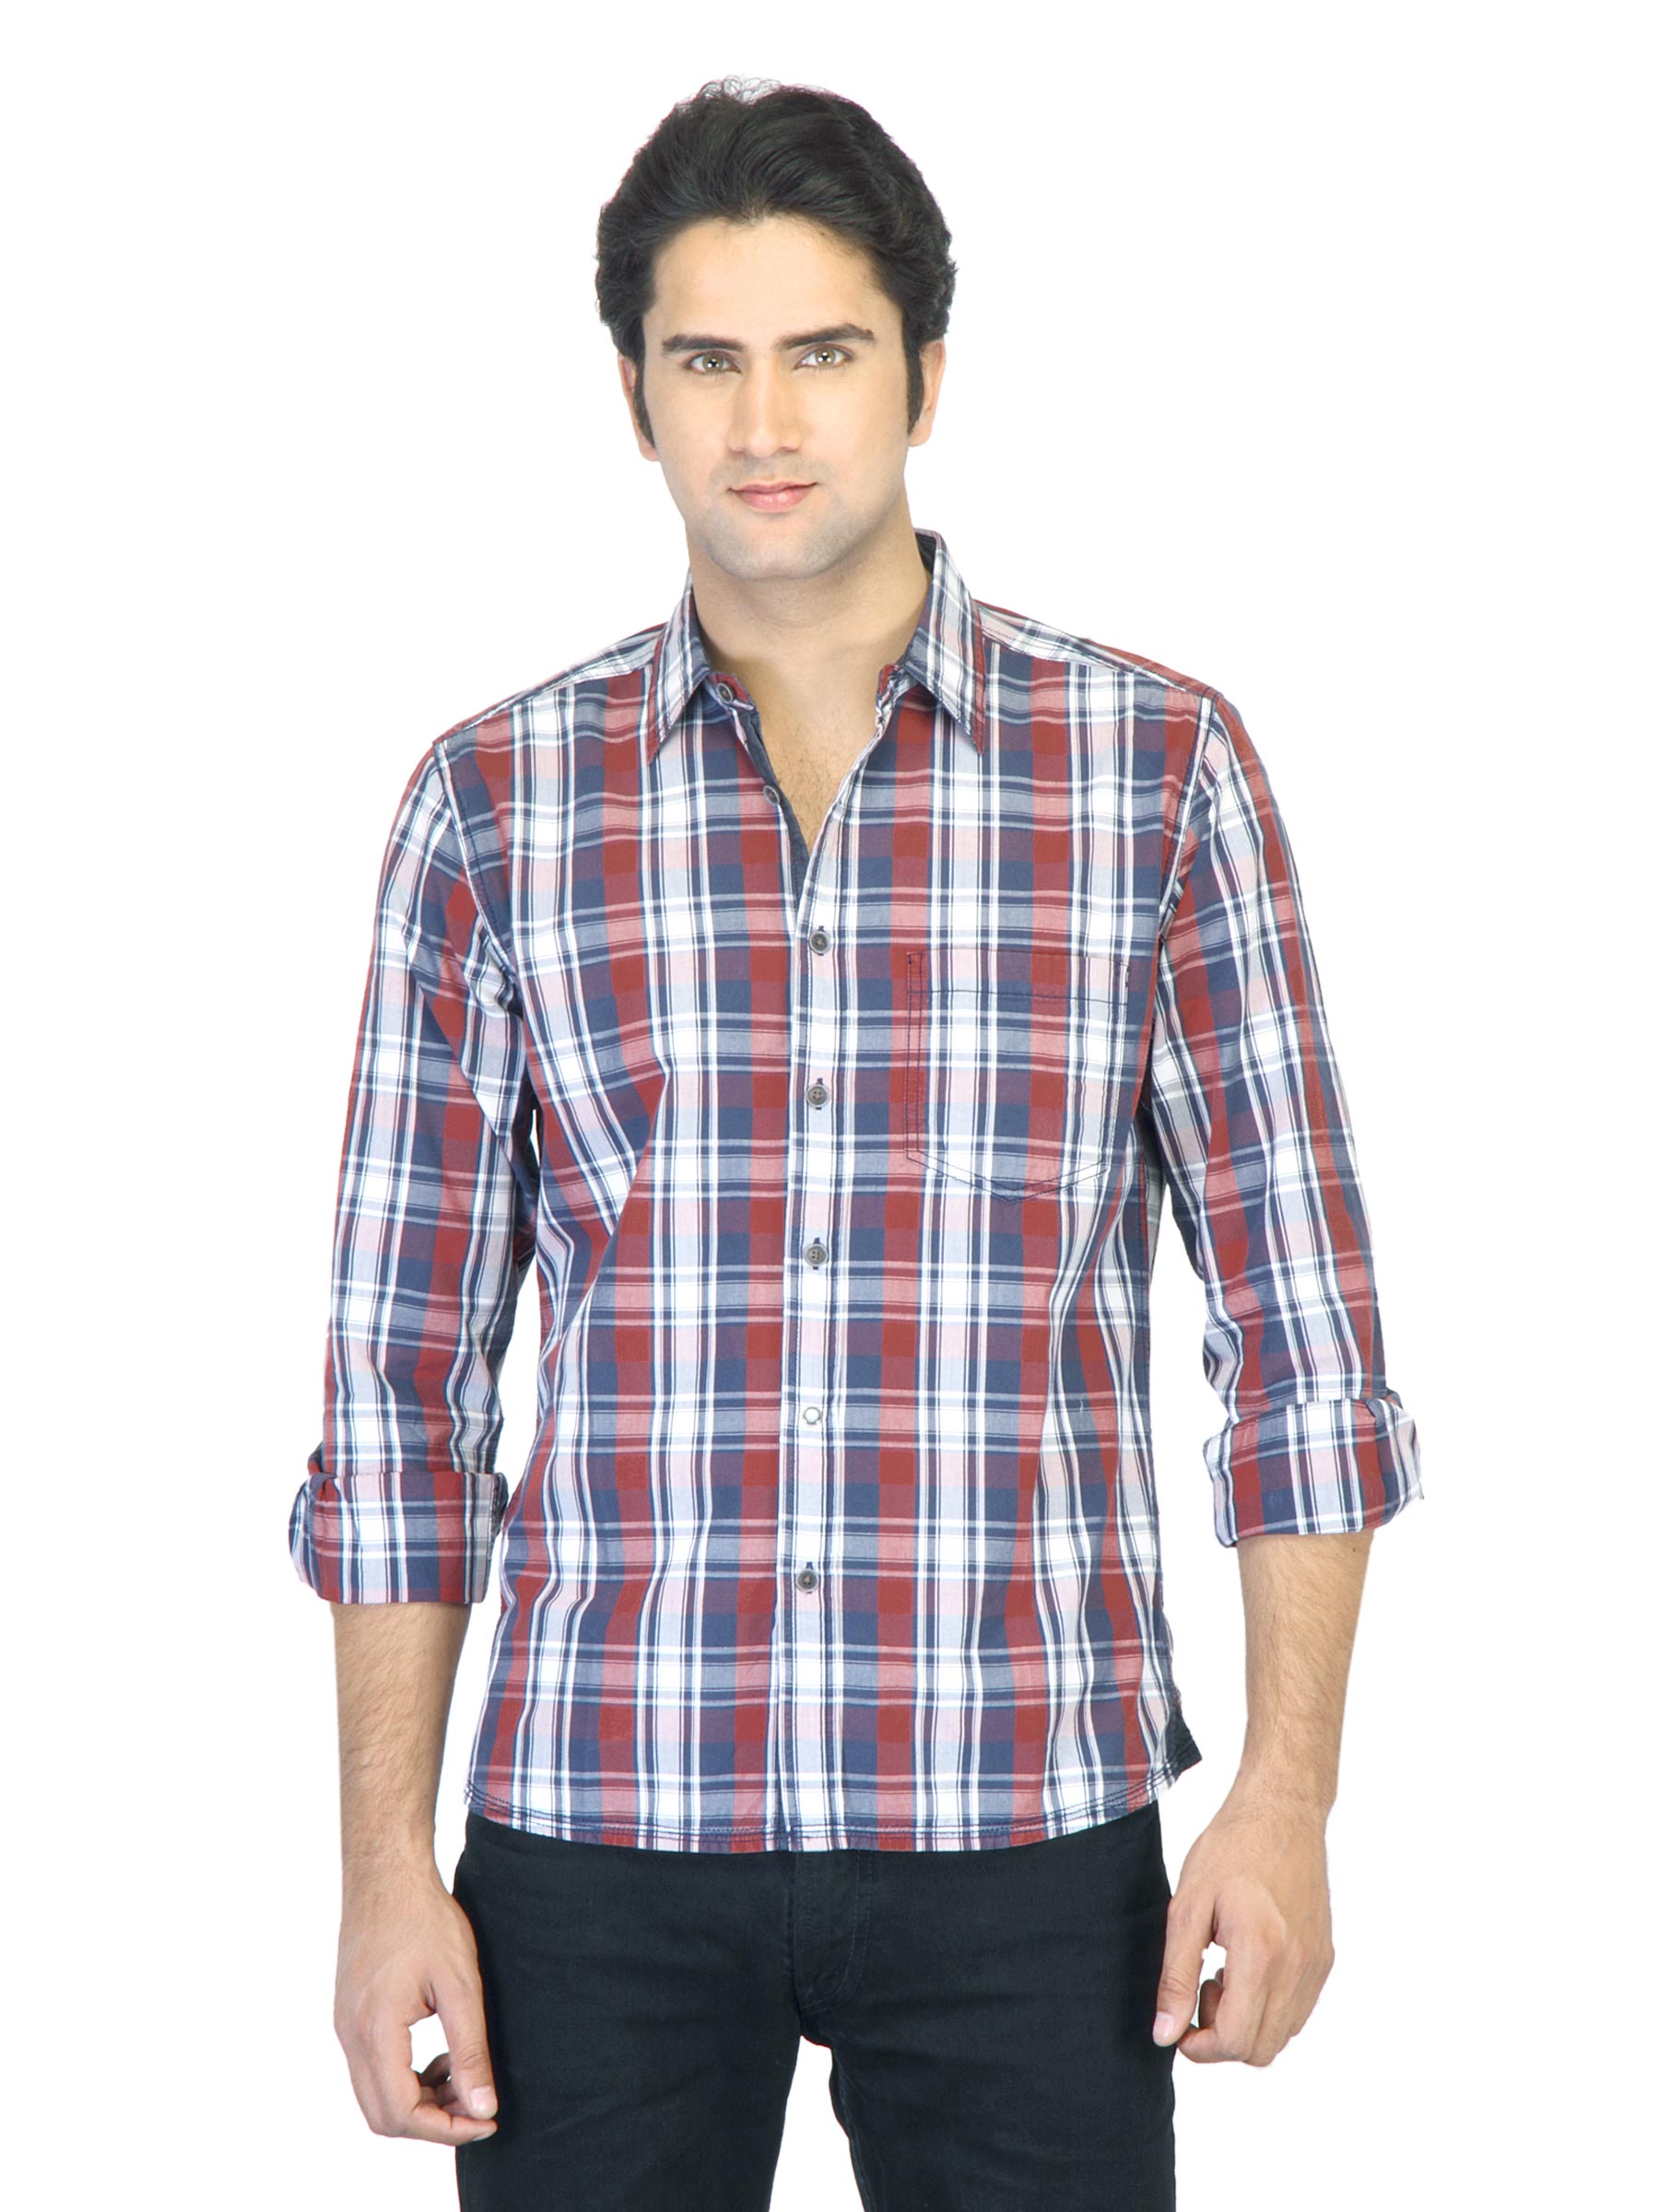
Indigo Nation Men Check Red Shirt
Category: Apparel / Topwear / Shirts
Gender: Men
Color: Red
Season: Summer 2012
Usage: Casual